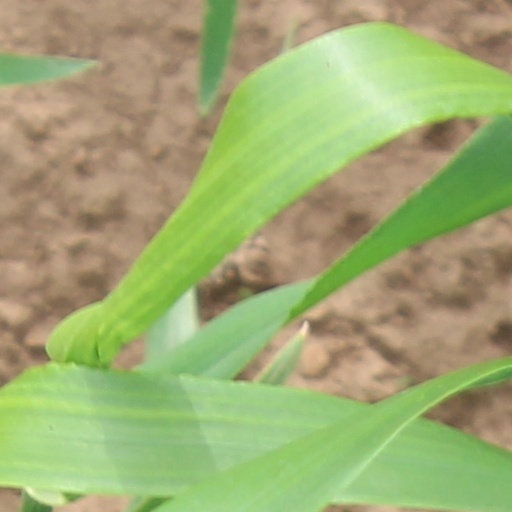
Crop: wheat